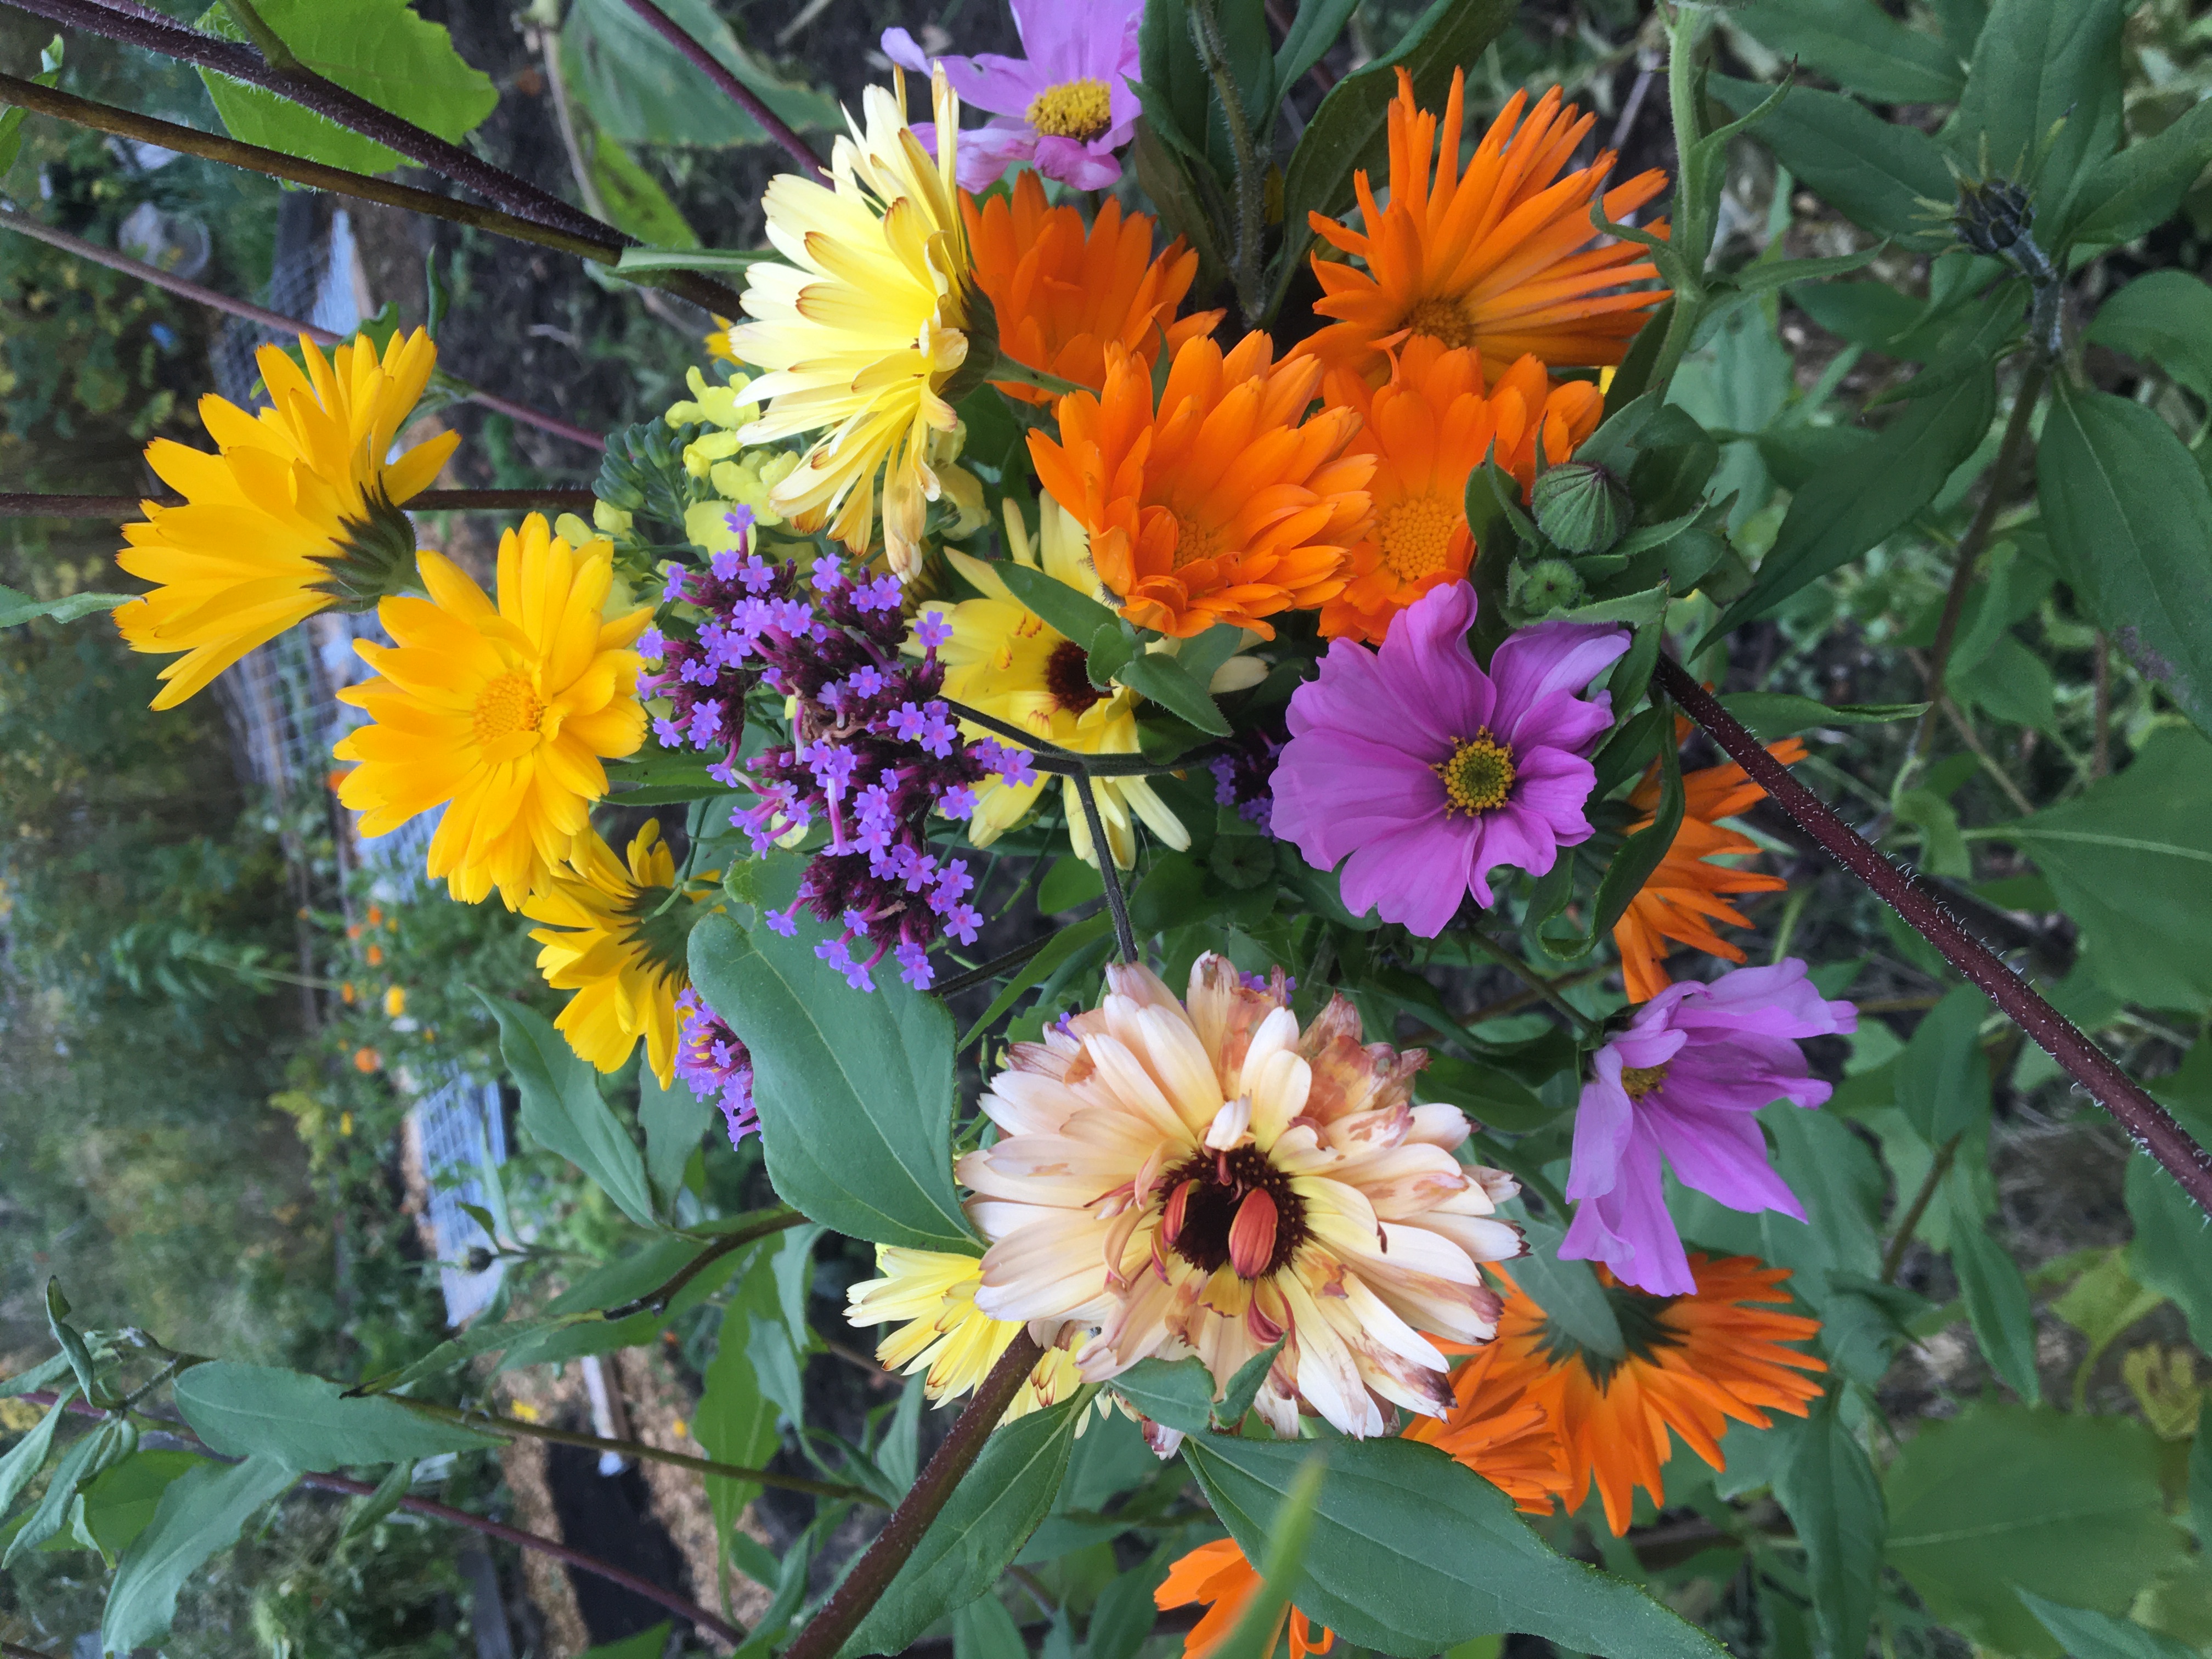
natural, flower, plant, leaf, petal, blue, yellow, flower arranging, flowerpot, flowering plant, annual plant, bouquet, cut flowers, daisy family, floral design, floristry, artificial flower, grass, landscape, event, spring, garden, groundcover, wildflower, sunflower, marguerite daisy, herbaceous plant, asterales, herb, plant stem, pollen, perennial plant